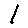
Label: 1